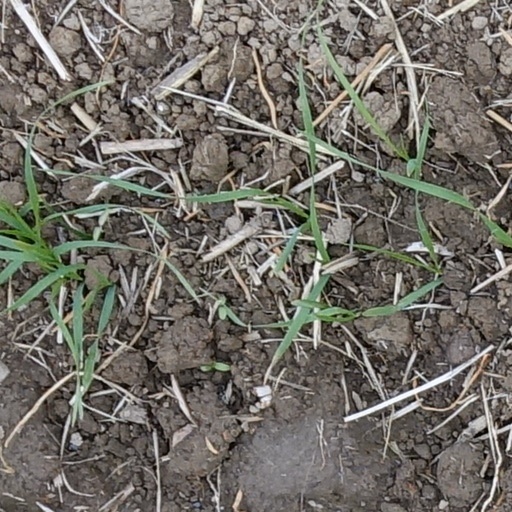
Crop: wheat